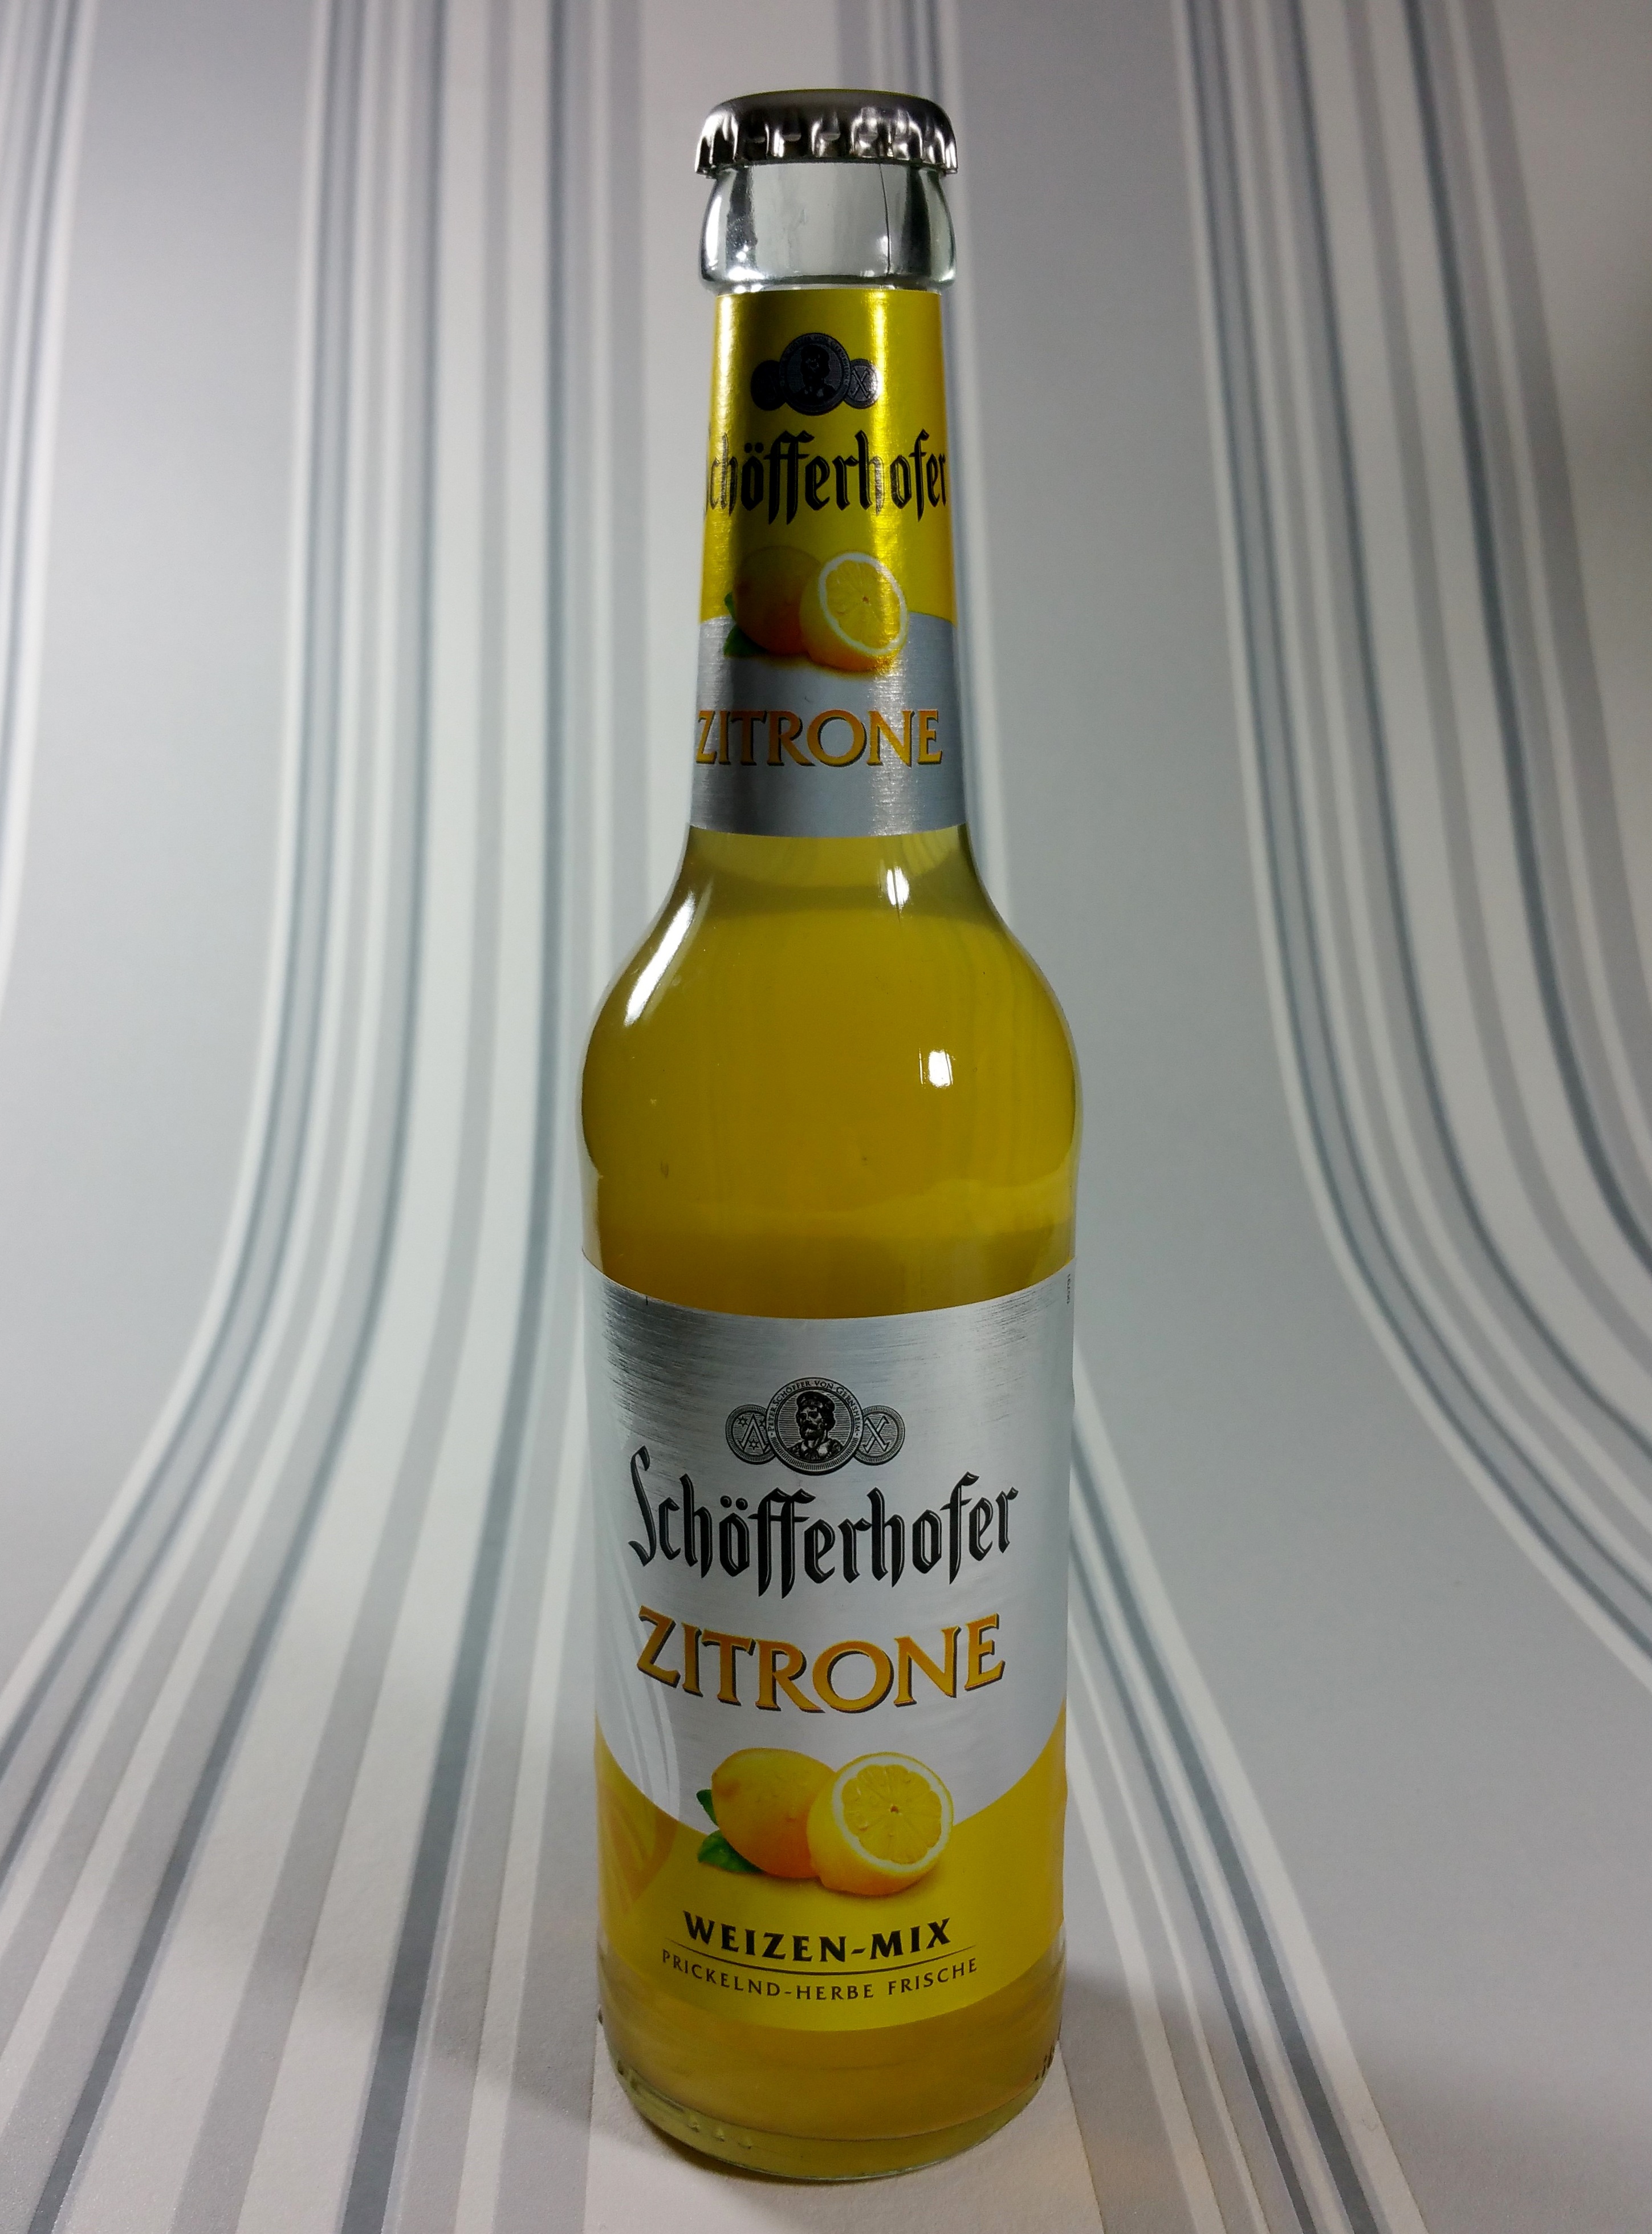
food, produce, drink, bottle, beer, alcohol, thirst, liqueur, alcoholic beverage, mixed drink, distilled beverage